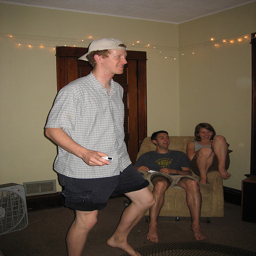
A man plays a Nintendo Wii game while standing up
Two men and a woman in a living room.
A man who is playing a video game as others watch.
A man is playing a Wii game in a living room.
The man is playing a video game while the others watch.